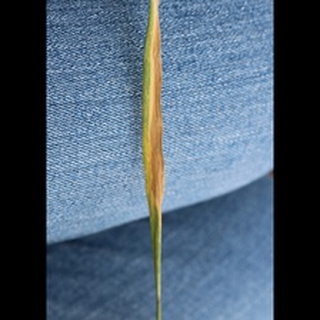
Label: wheat_leaf_blight